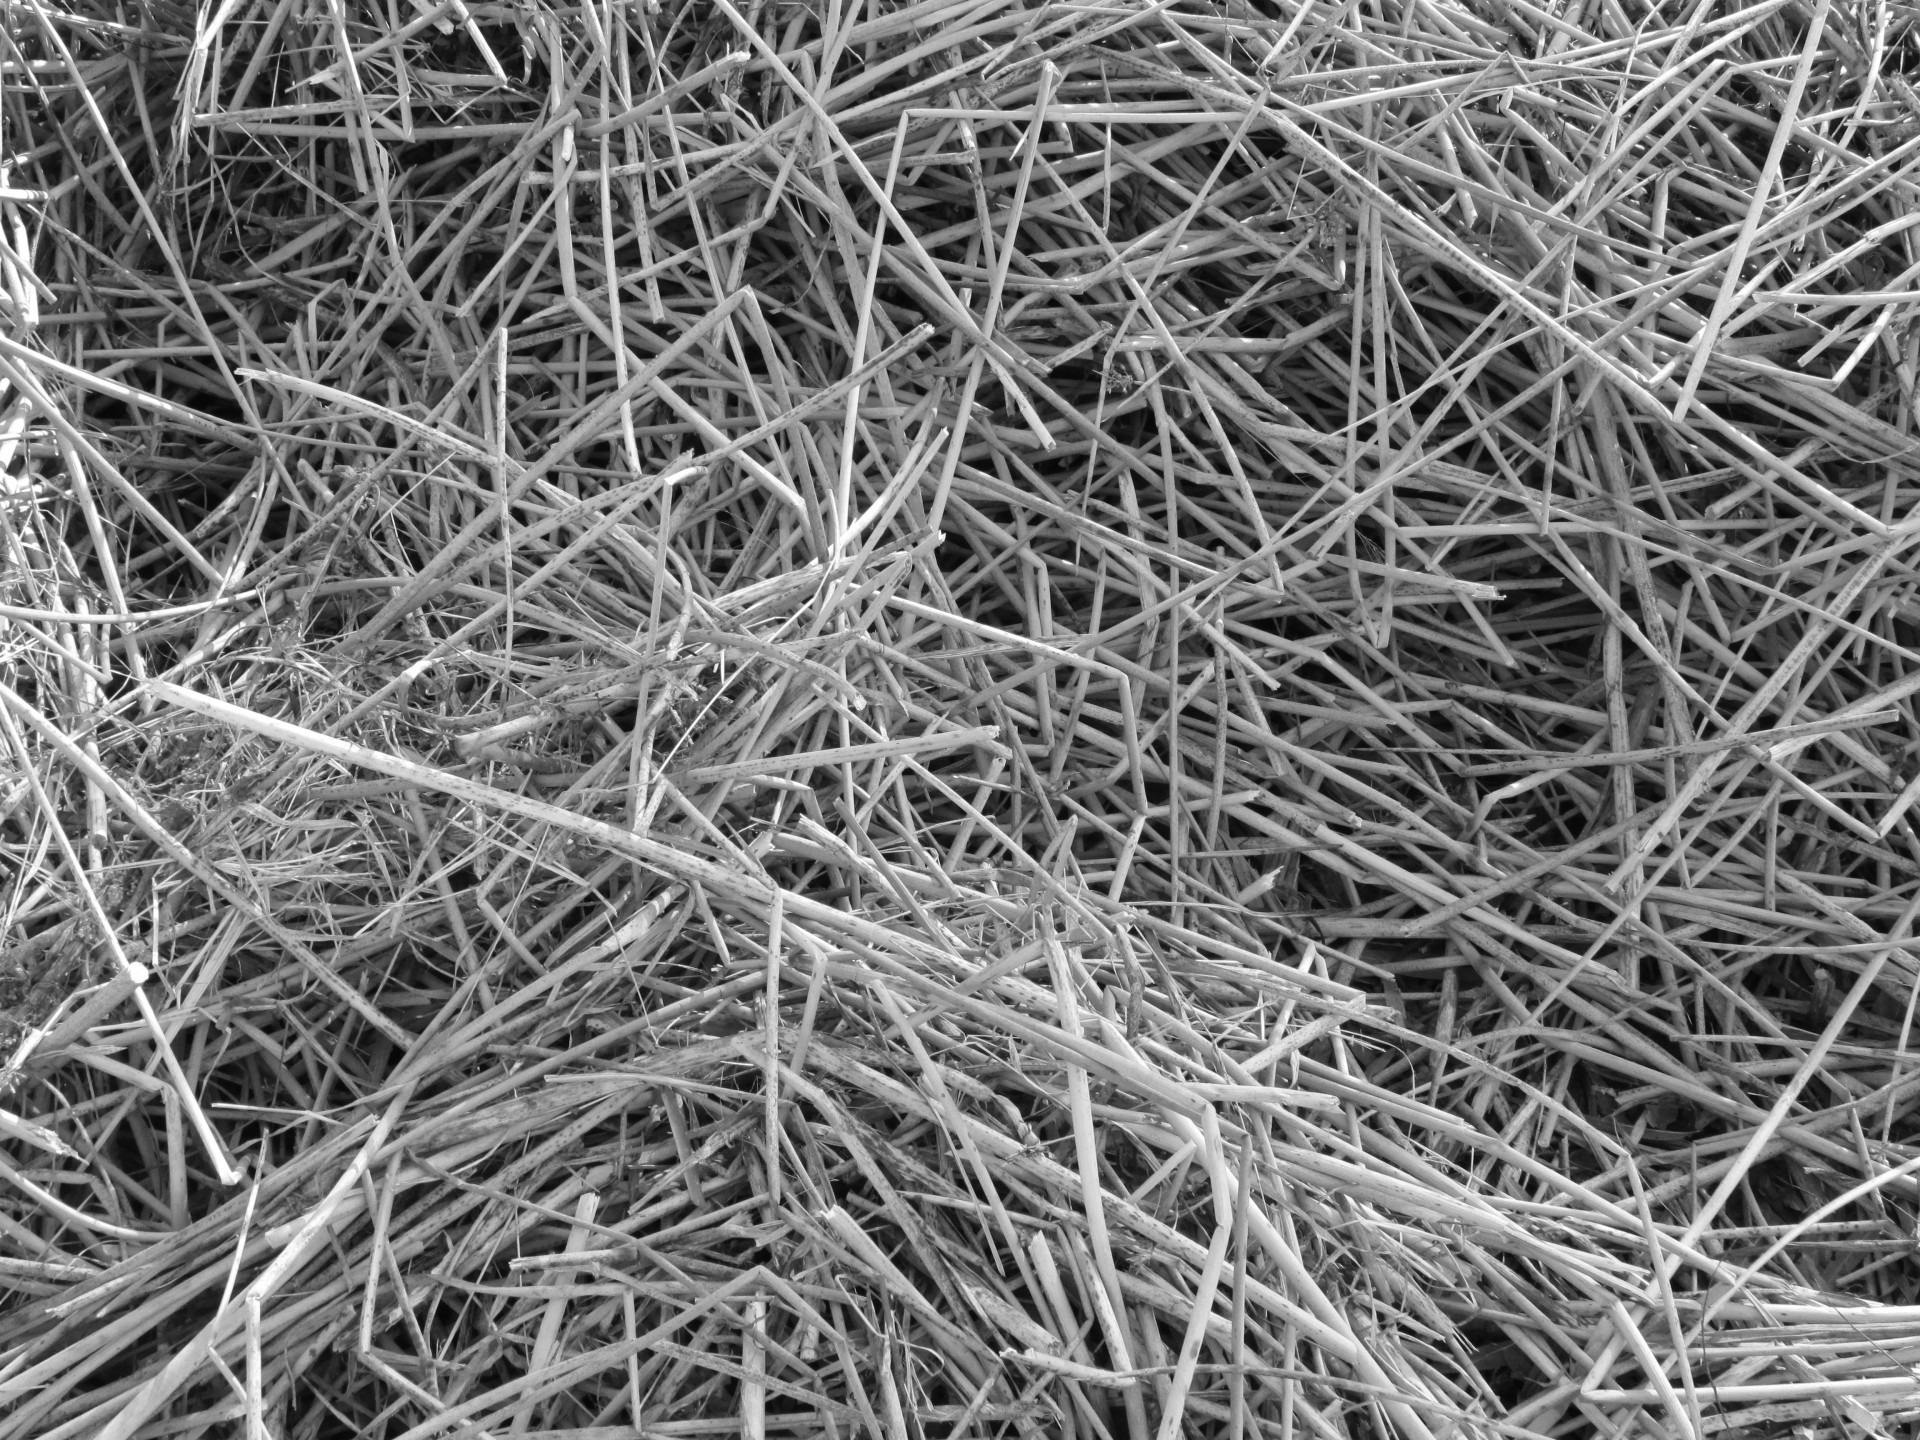
nature, grass, branch, fence, black and white, texture, frost, line, natural, soil, monochrome, plants, twig, background, reeds, monochrome photography, grass family, outdoor structure, chain link fencing, wire fencing